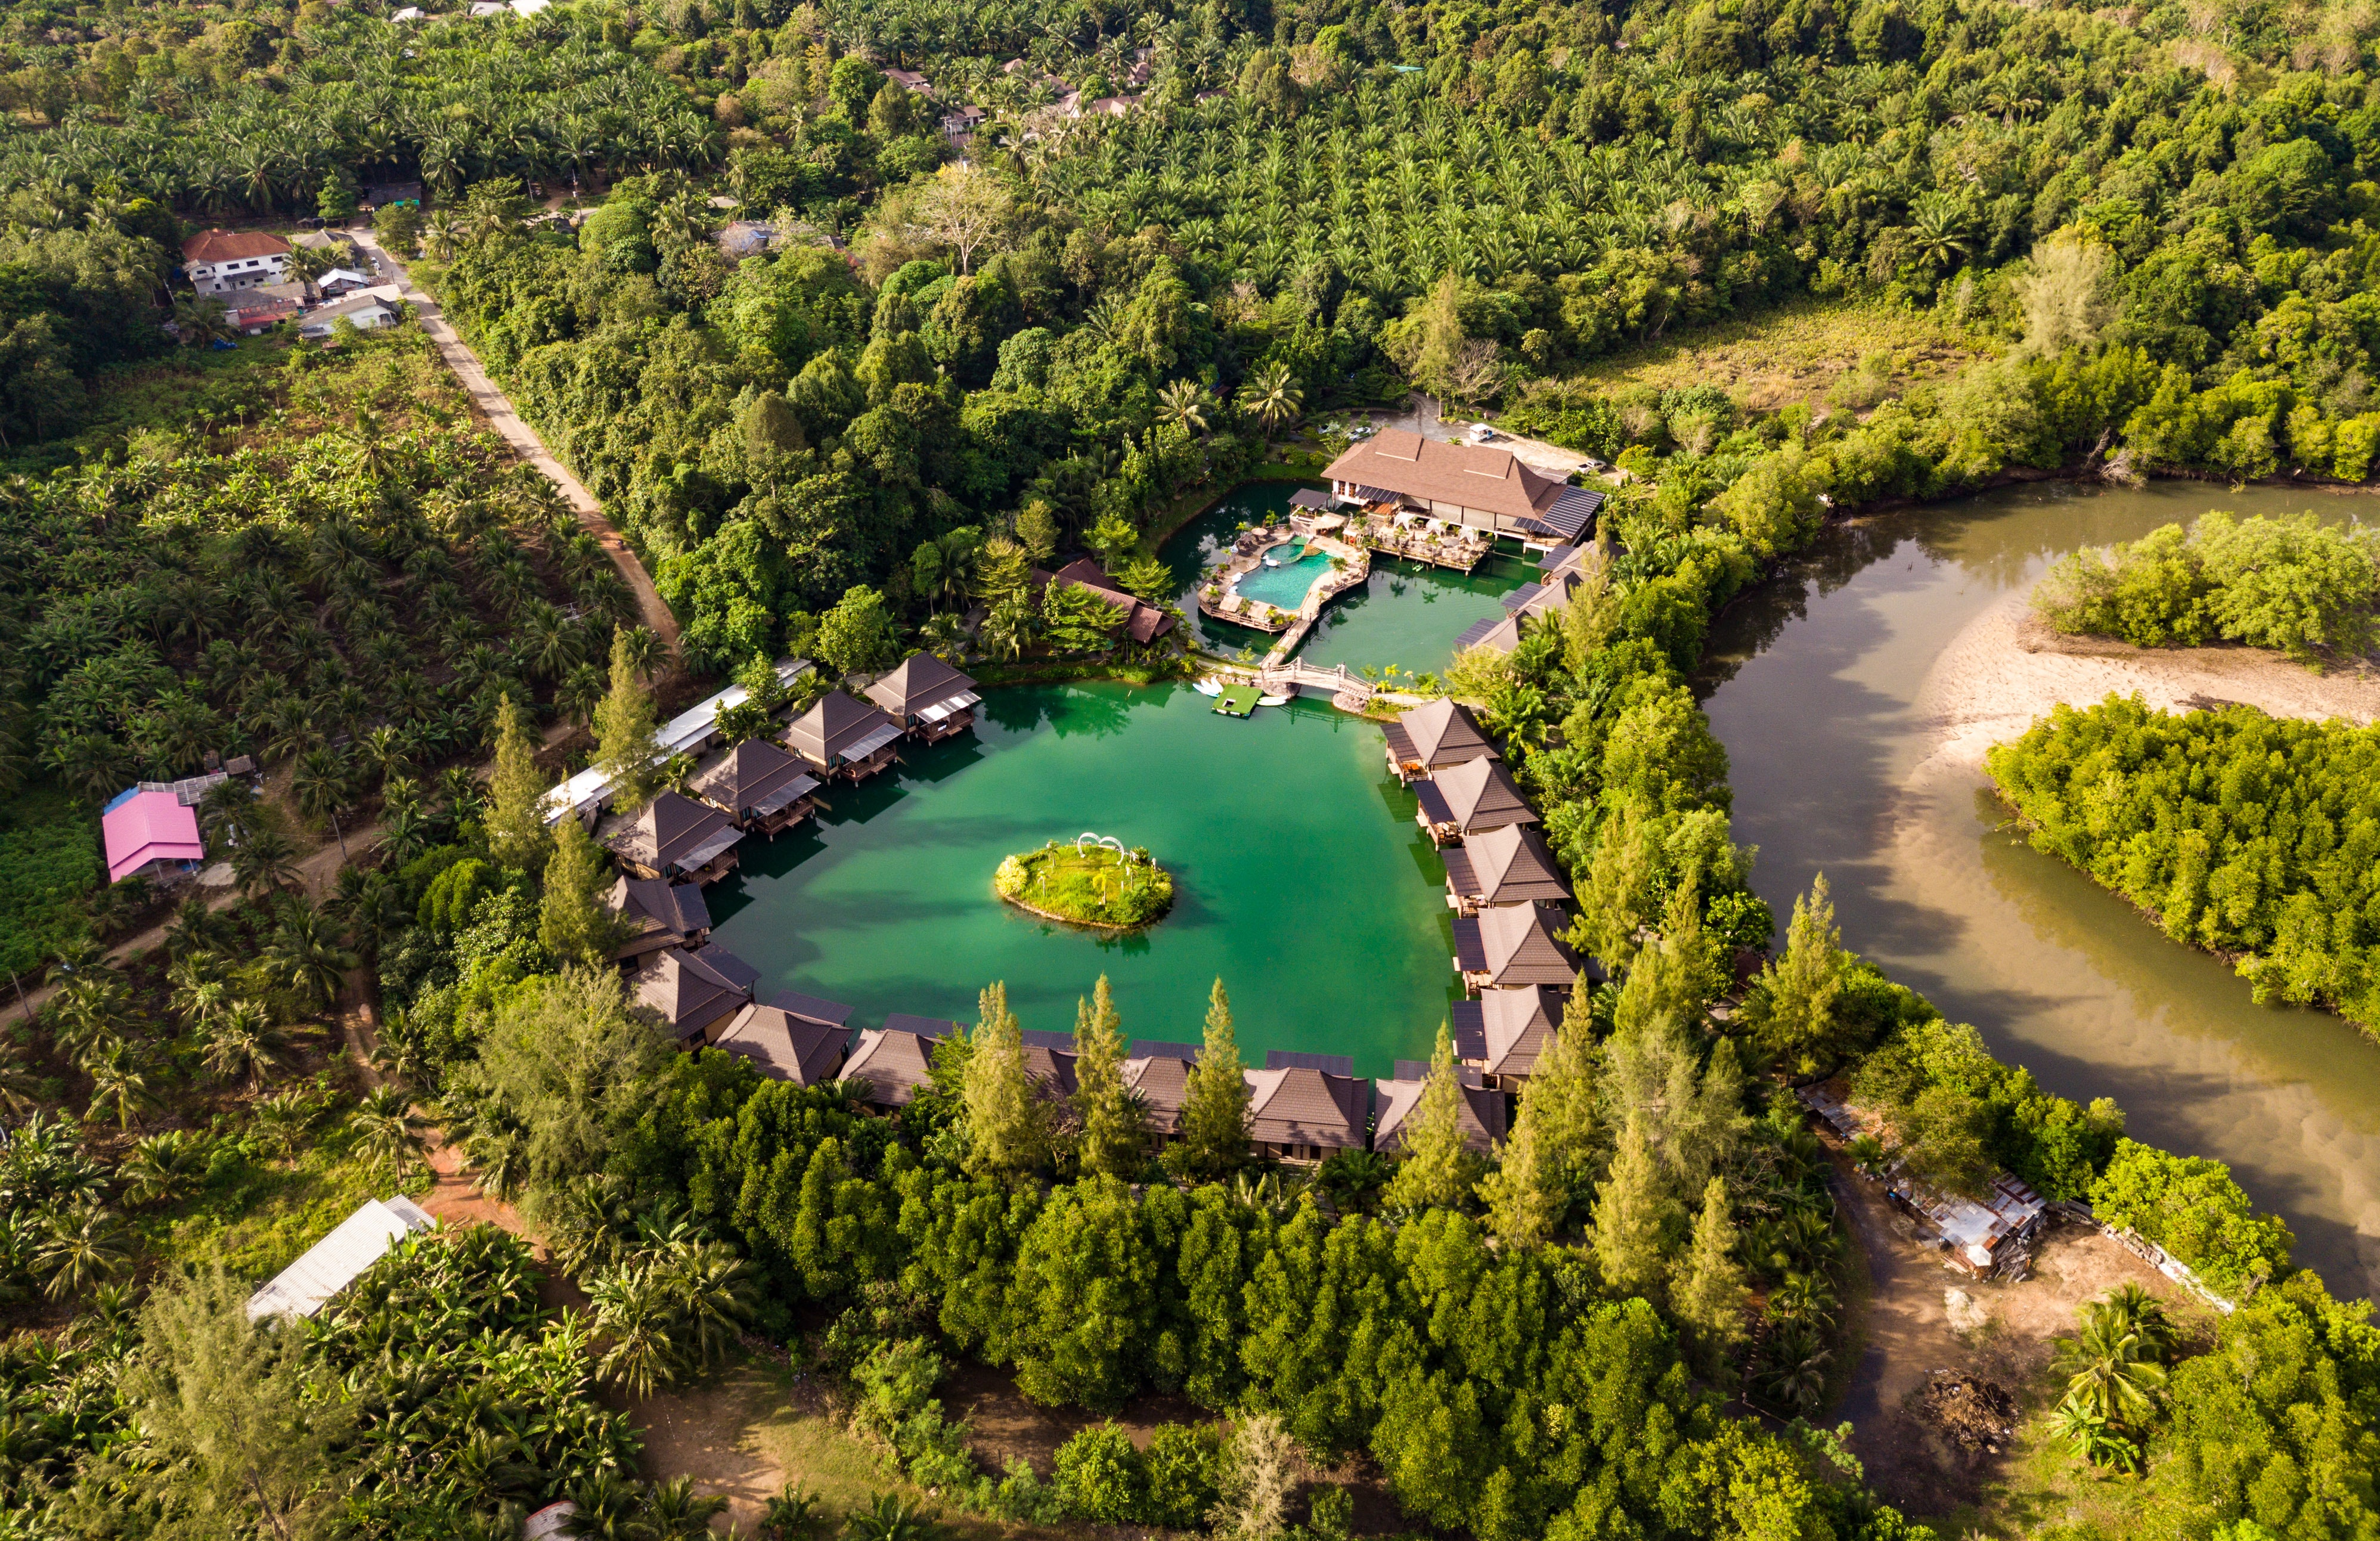
natural landscape, bird's eye view, aerial photography, estate, landscape, photography, rural area, real estate, botanical garden, house, river, leisure, sport venue, building, urban design